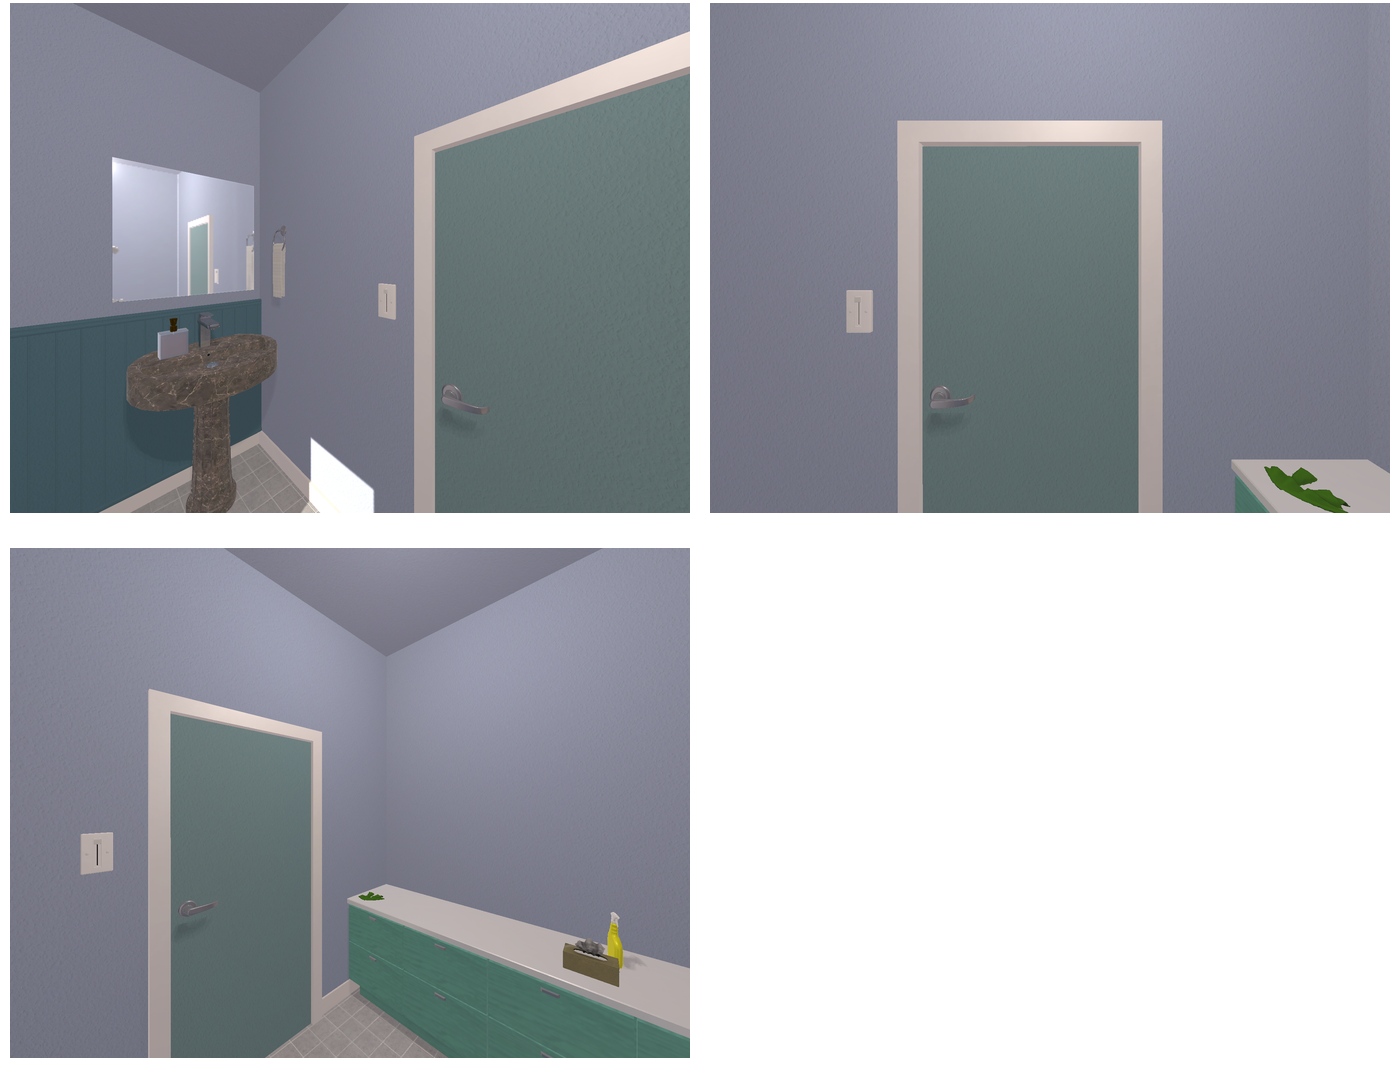Task instruction: Open the door.
Answer: {"task_instruction": "Open the door.", "nodes": ["handle", "door"], "edges": [{"functional_relationship": "openorclose", "object1": "handle", "object2": "door", "spatial_relations": ["in_front_of", "left_of", "lower_than"], "is_touching": true}], "action_type": "pull", "function_type": "open_close_control"}